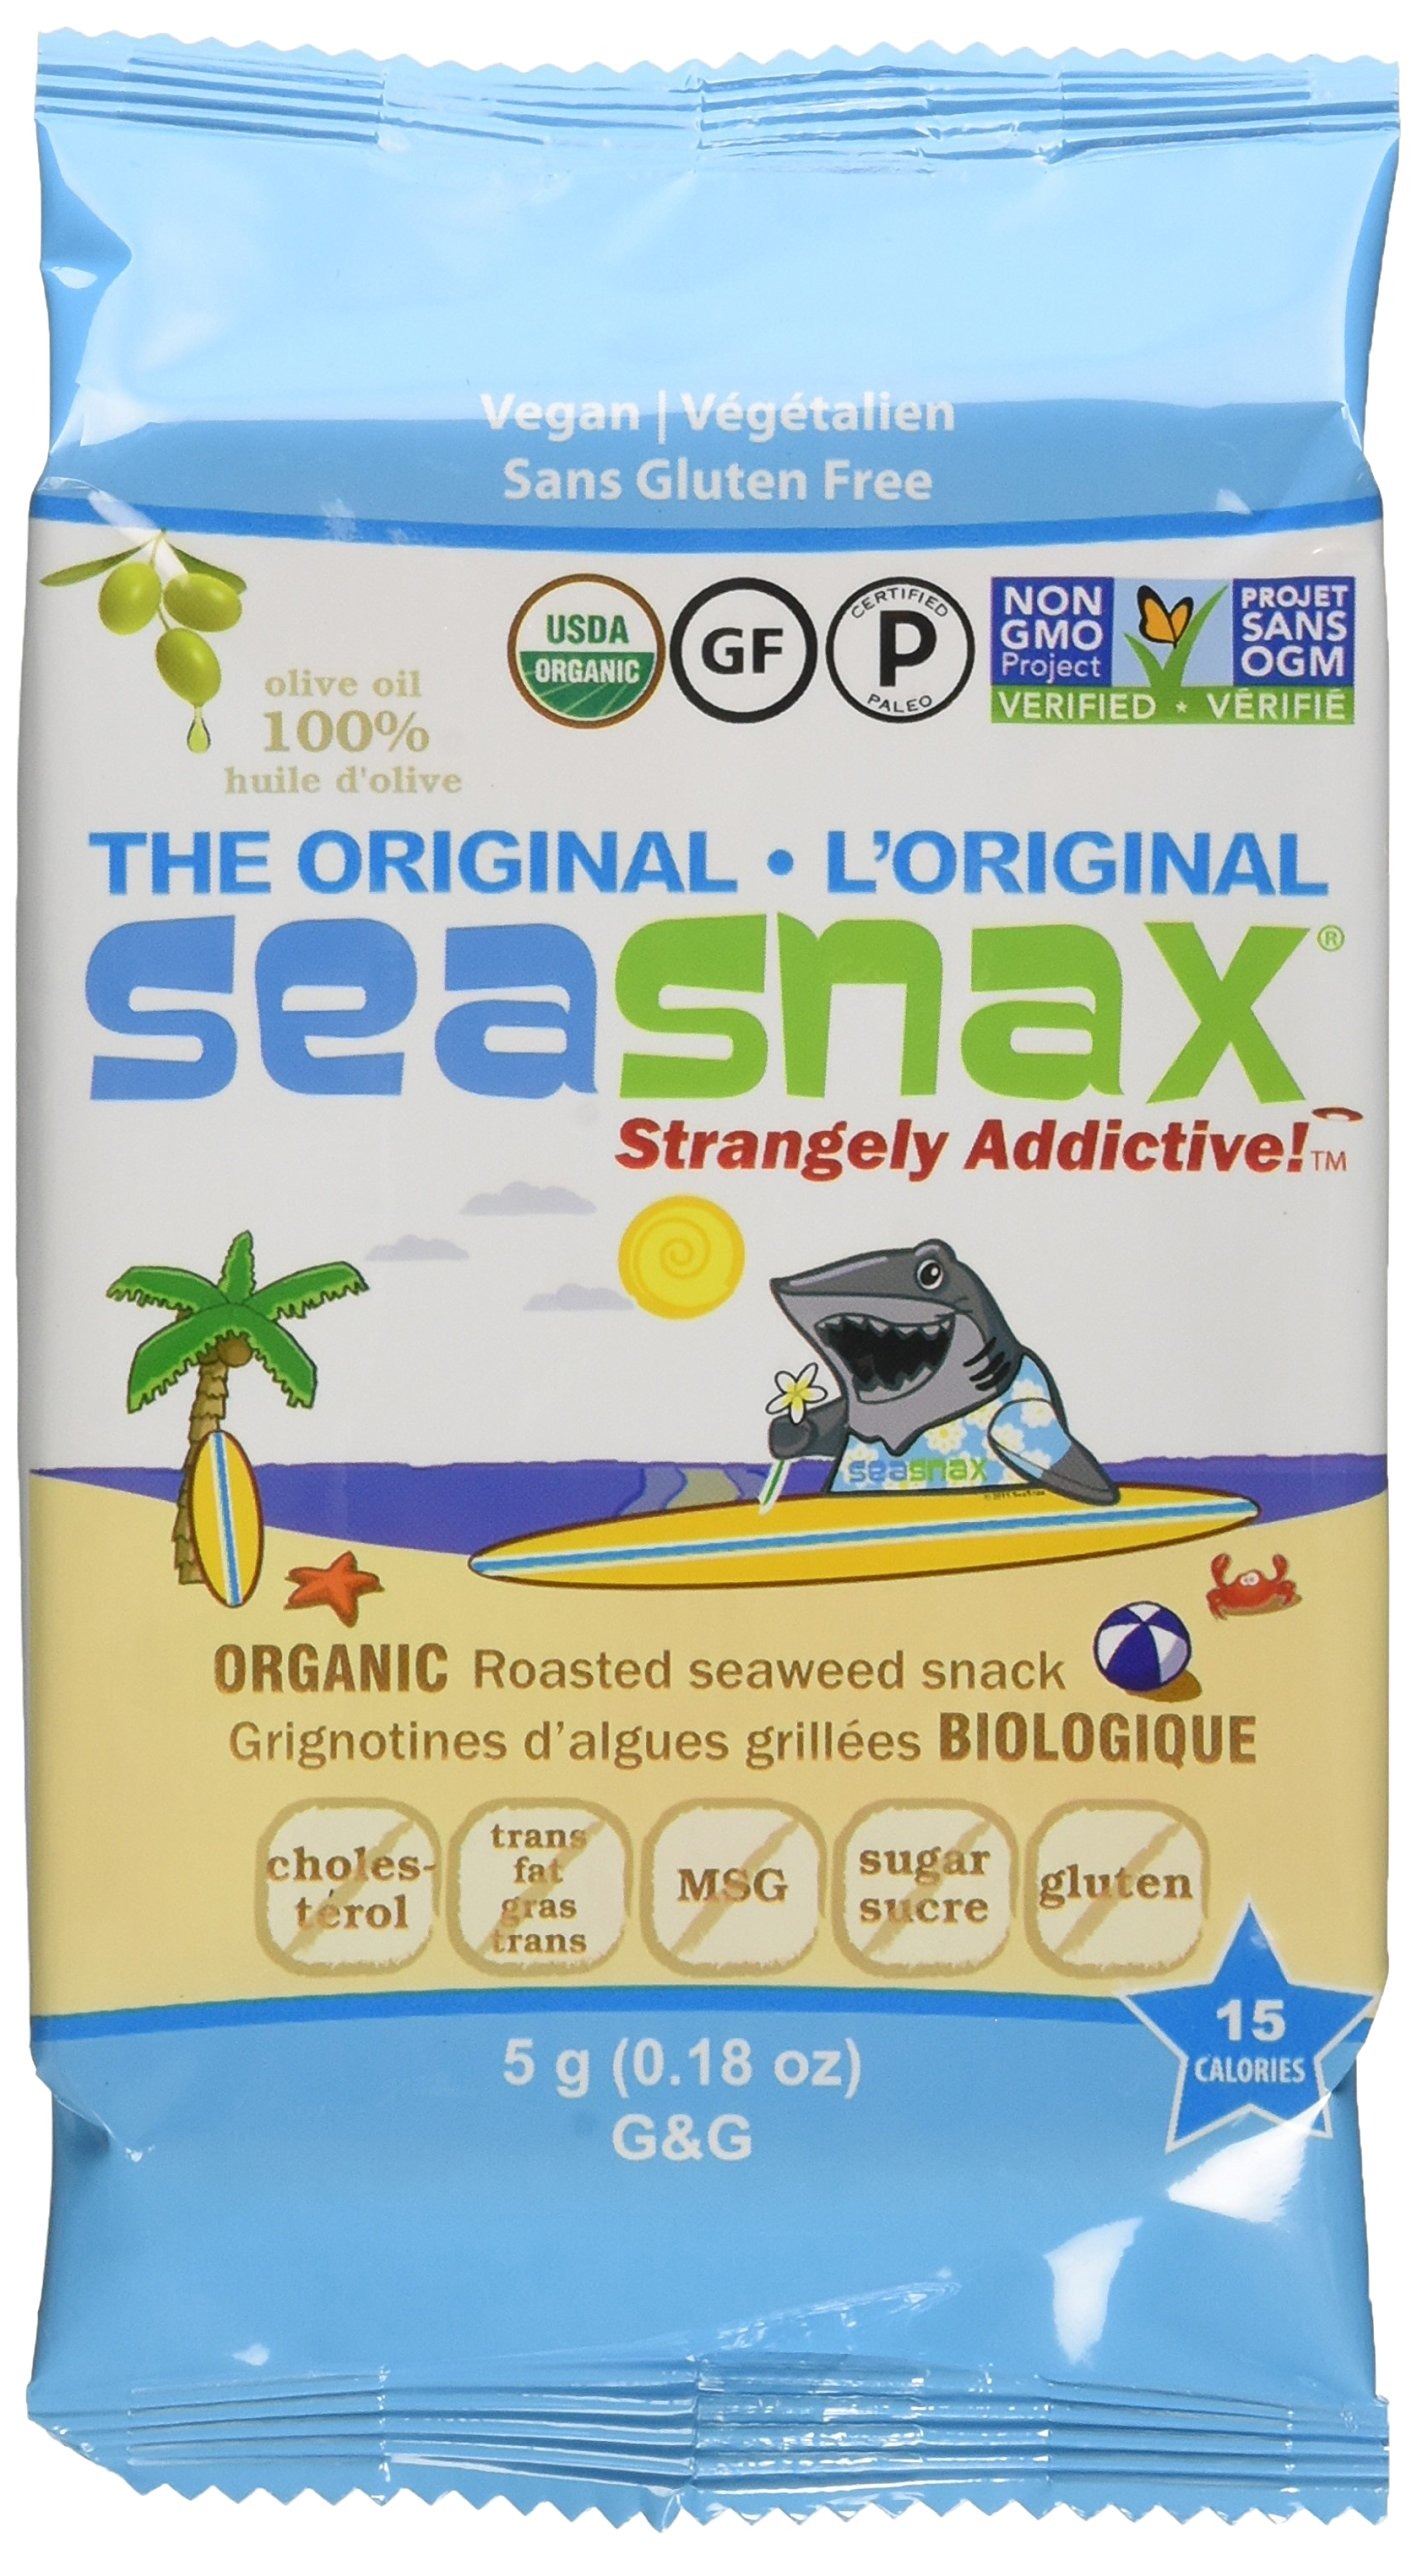
Item Name: SeaSnax Organic Roasted Seaweed Snack Grab and Go, Original, 0.18 Ounce (Pack of 24)
Bullet Point 1: Made with 100% olive oil
Bullet Point 2: Gluten free, vegan
Bullet Point 3: No cholesterol, trans fat, MSG or sugar
Bullet Point 4: Certified organic
Bullet Point 5: Non-GMO project verified
Value: 4.32
Unit: ounce

Price: 52.49